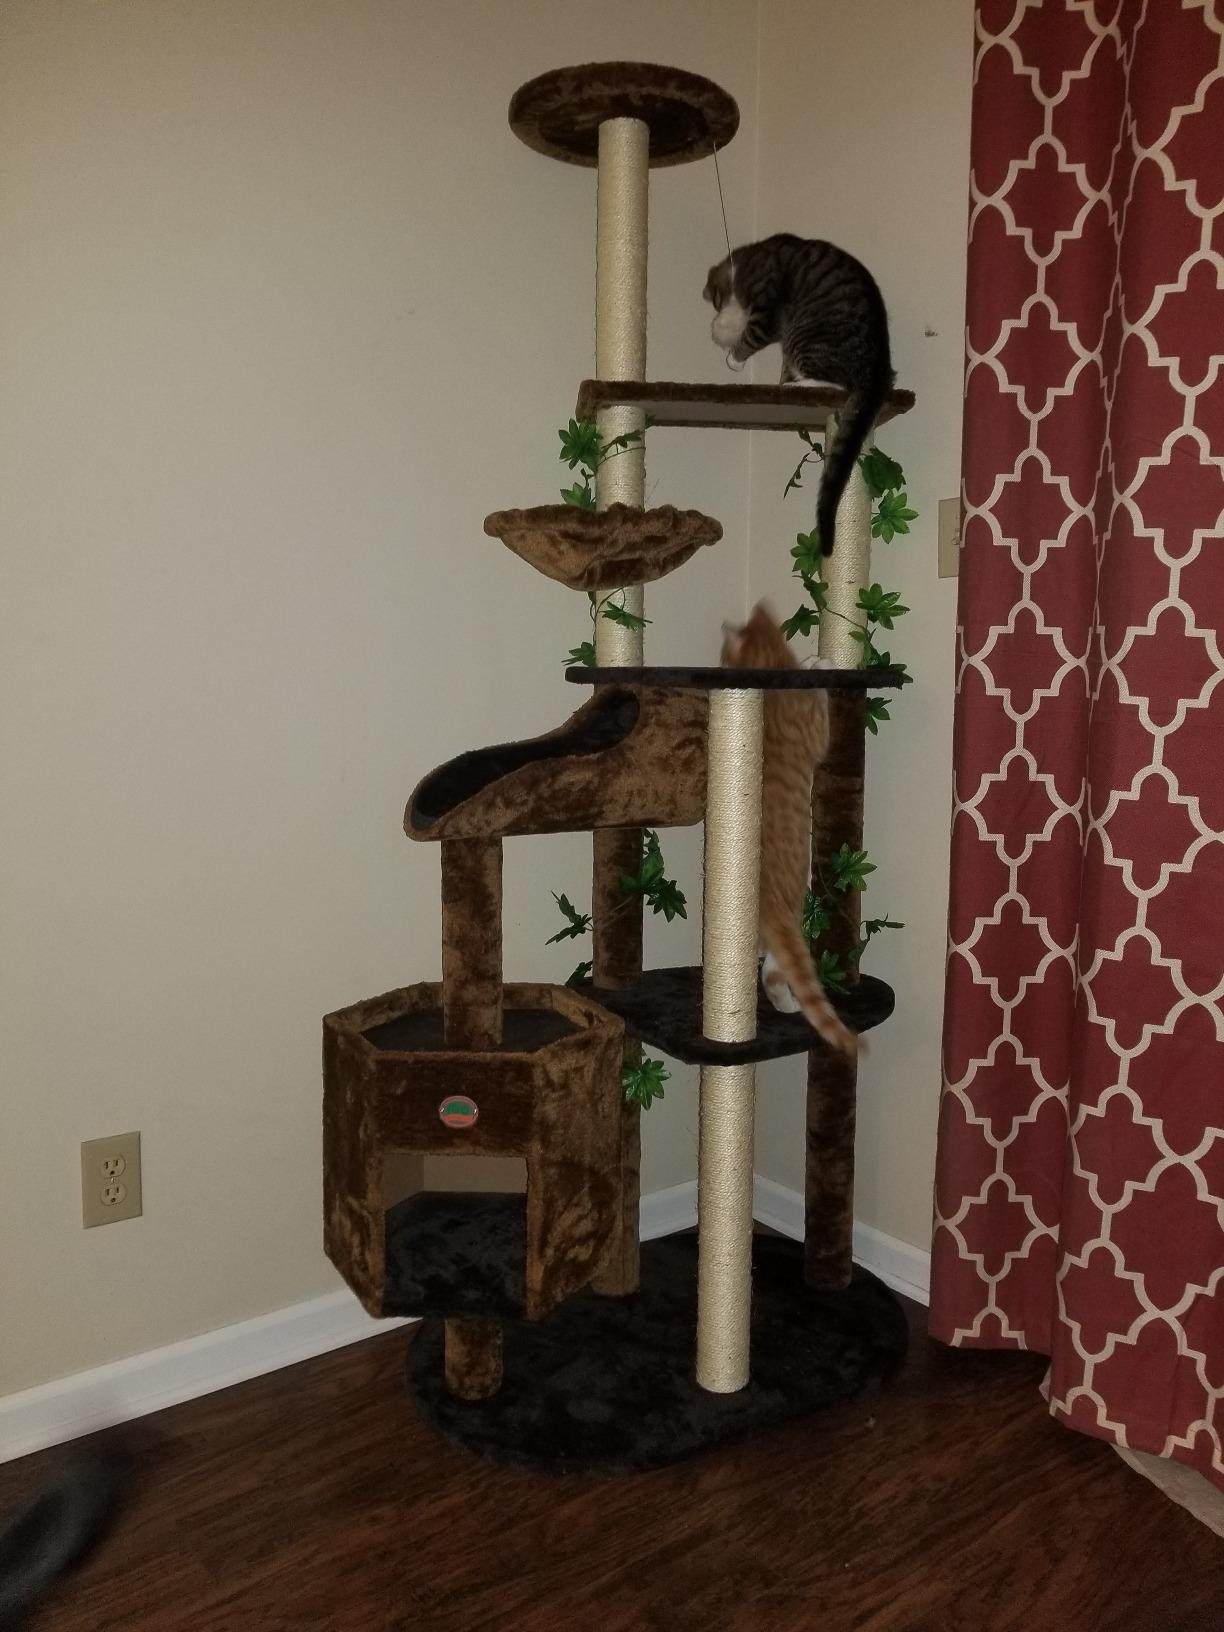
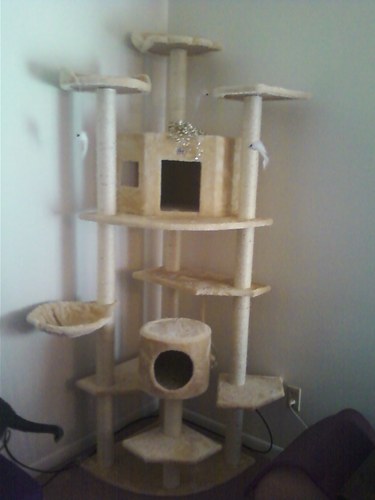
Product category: items_cat tree
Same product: no